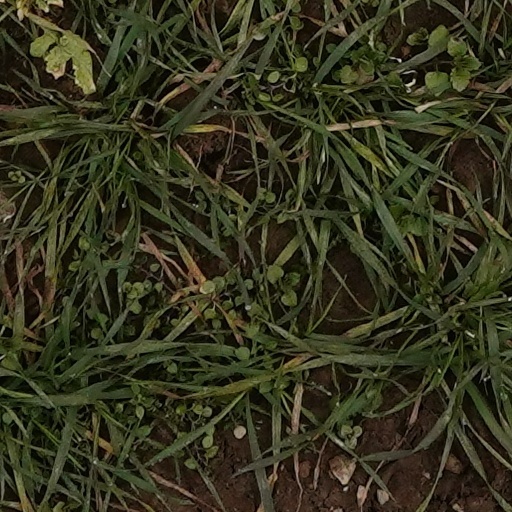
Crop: wheat